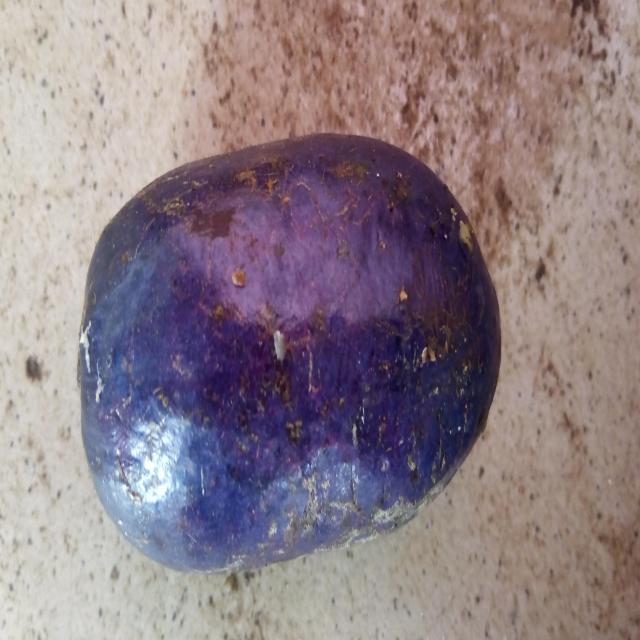
Plum grade: unaffected